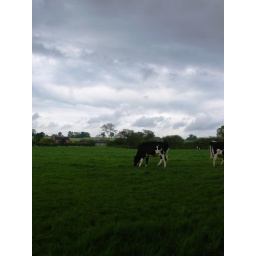
a cow in a field right next to my house